Marcin Budziński (footballer)

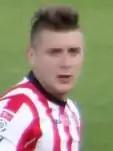

Marcin Budziński (born 6 July 1990) is a Polish professional footballer who plays as a midfielder for IV liga Lesser Poland club Kalwarianka Kalwaria Zebrzydowska.